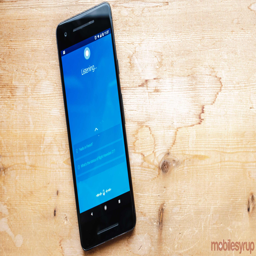
software running on a smartphone